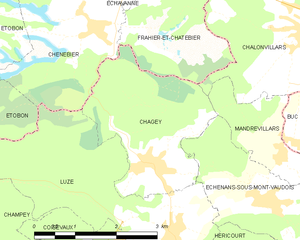
Carte des communes françaises